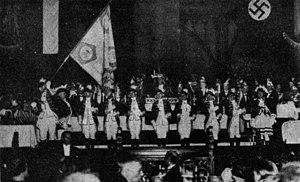
Cologne est une belle ville de l'Ouest de l'Allemagne, en Rhénanie-du-Nord–Westphalie. Avec presque 1,1 millions d'habitants en juin 2019, Cologne est la plus grande ville du Land, devant Düsseldorf et Dortmund, et la quatrième ville d'Allemagne par sa population, derrière Berlin, Hambourg et Munich. Traversée par le Rhin, son agglomération de plus de deux millions d'habitants constitue le sud de l'aire métropolitaine Rhin-Ruhr, au cœur de la mégalopole européenne. La ville est notamment célèbre pour sa cathédrale, classée au patrimoine mondial de l'Unesco, ainsi que pour l'eau de Cologne.